Hills and Rivers Remain

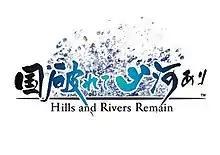
Logo of "Hills and Rivers Remain"

is a video game developed and published by Square Enix and released for the iPhone and iPod Touch in North America and Japan, and additionally for DSIWare and cell phones in Japan. The game was released in November 2009, and has seen many map expansions released. The game is a strategy game that incorporates turn-based and real-time elements. It sees the player controlling several forts in a group of connected bases, choosing each round which base will create new forces that are used to attack enemy positions.